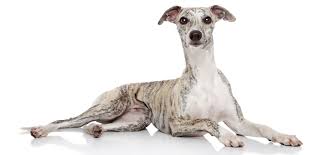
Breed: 234-n000065-whippet